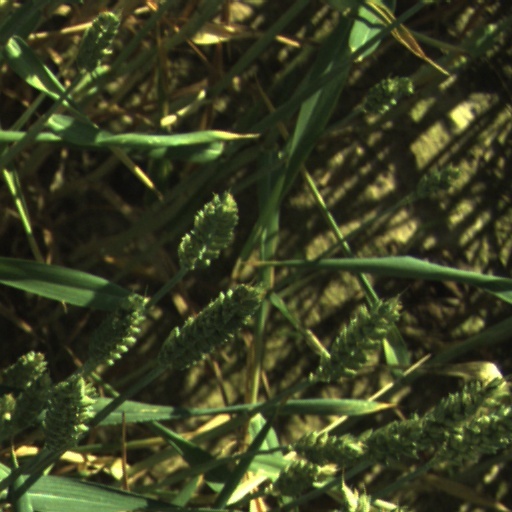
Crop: wheat